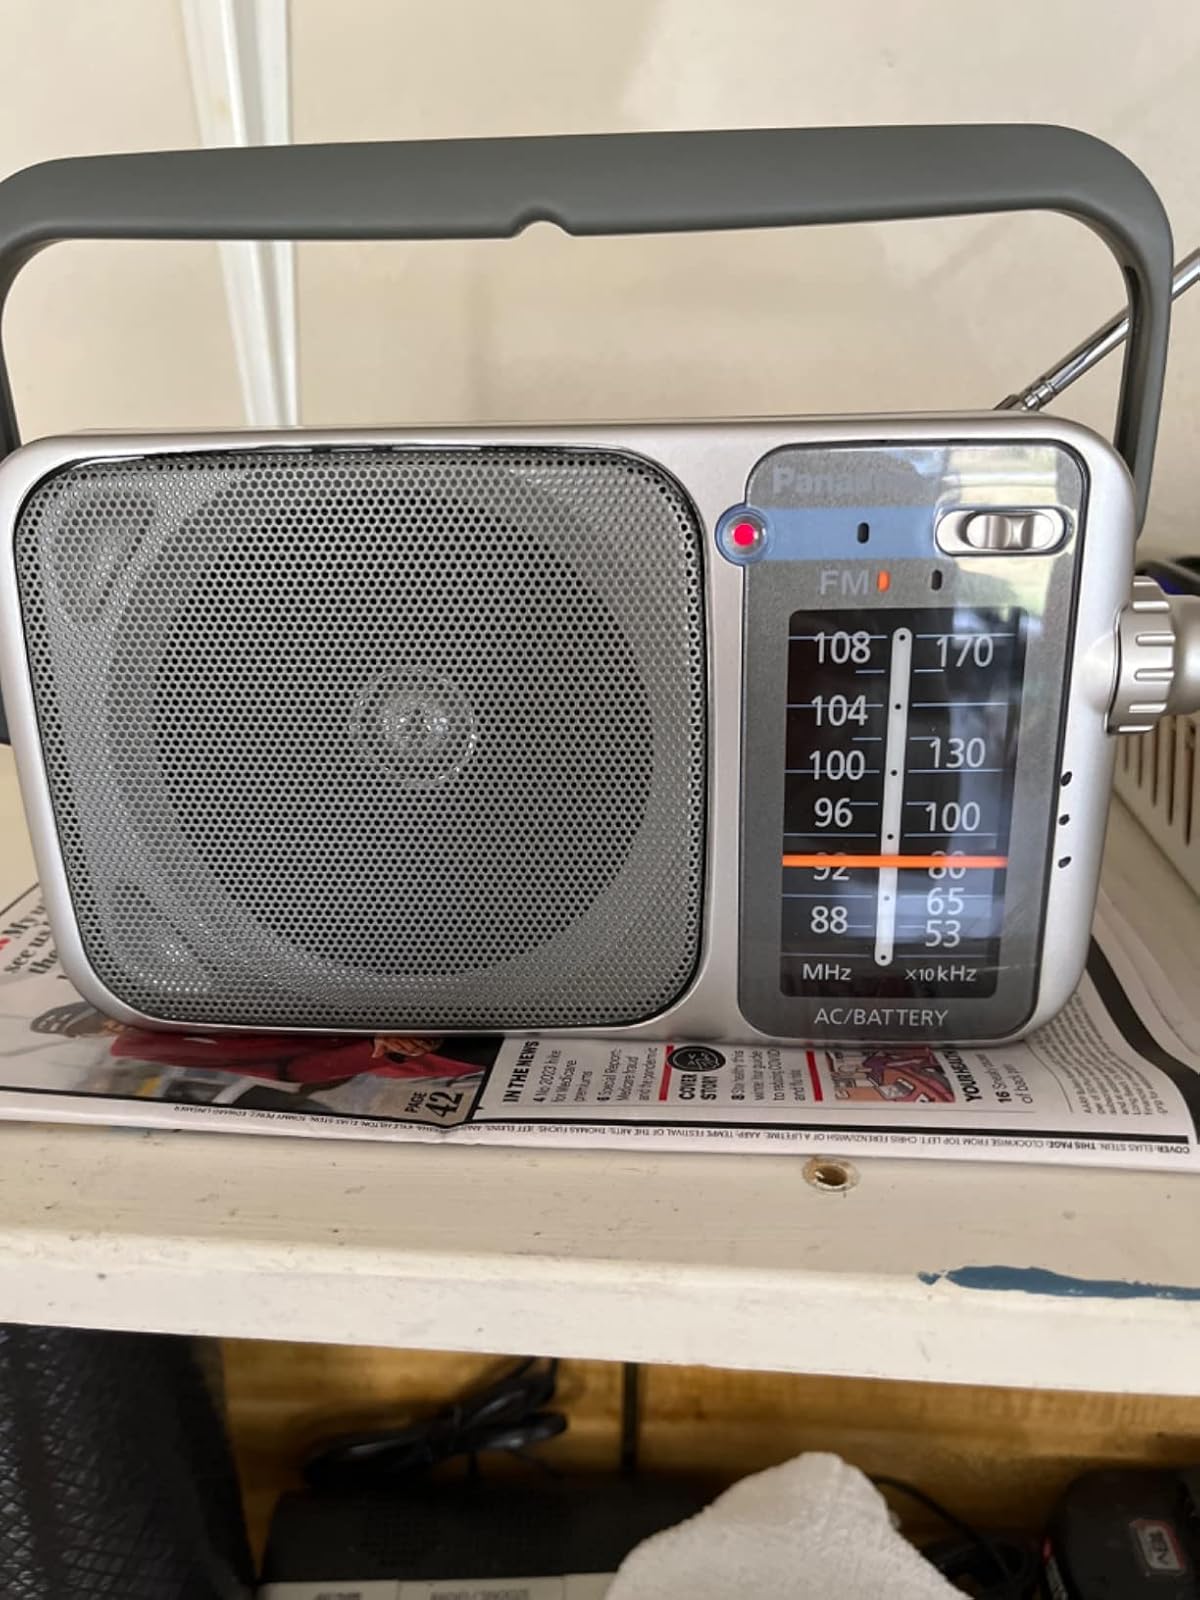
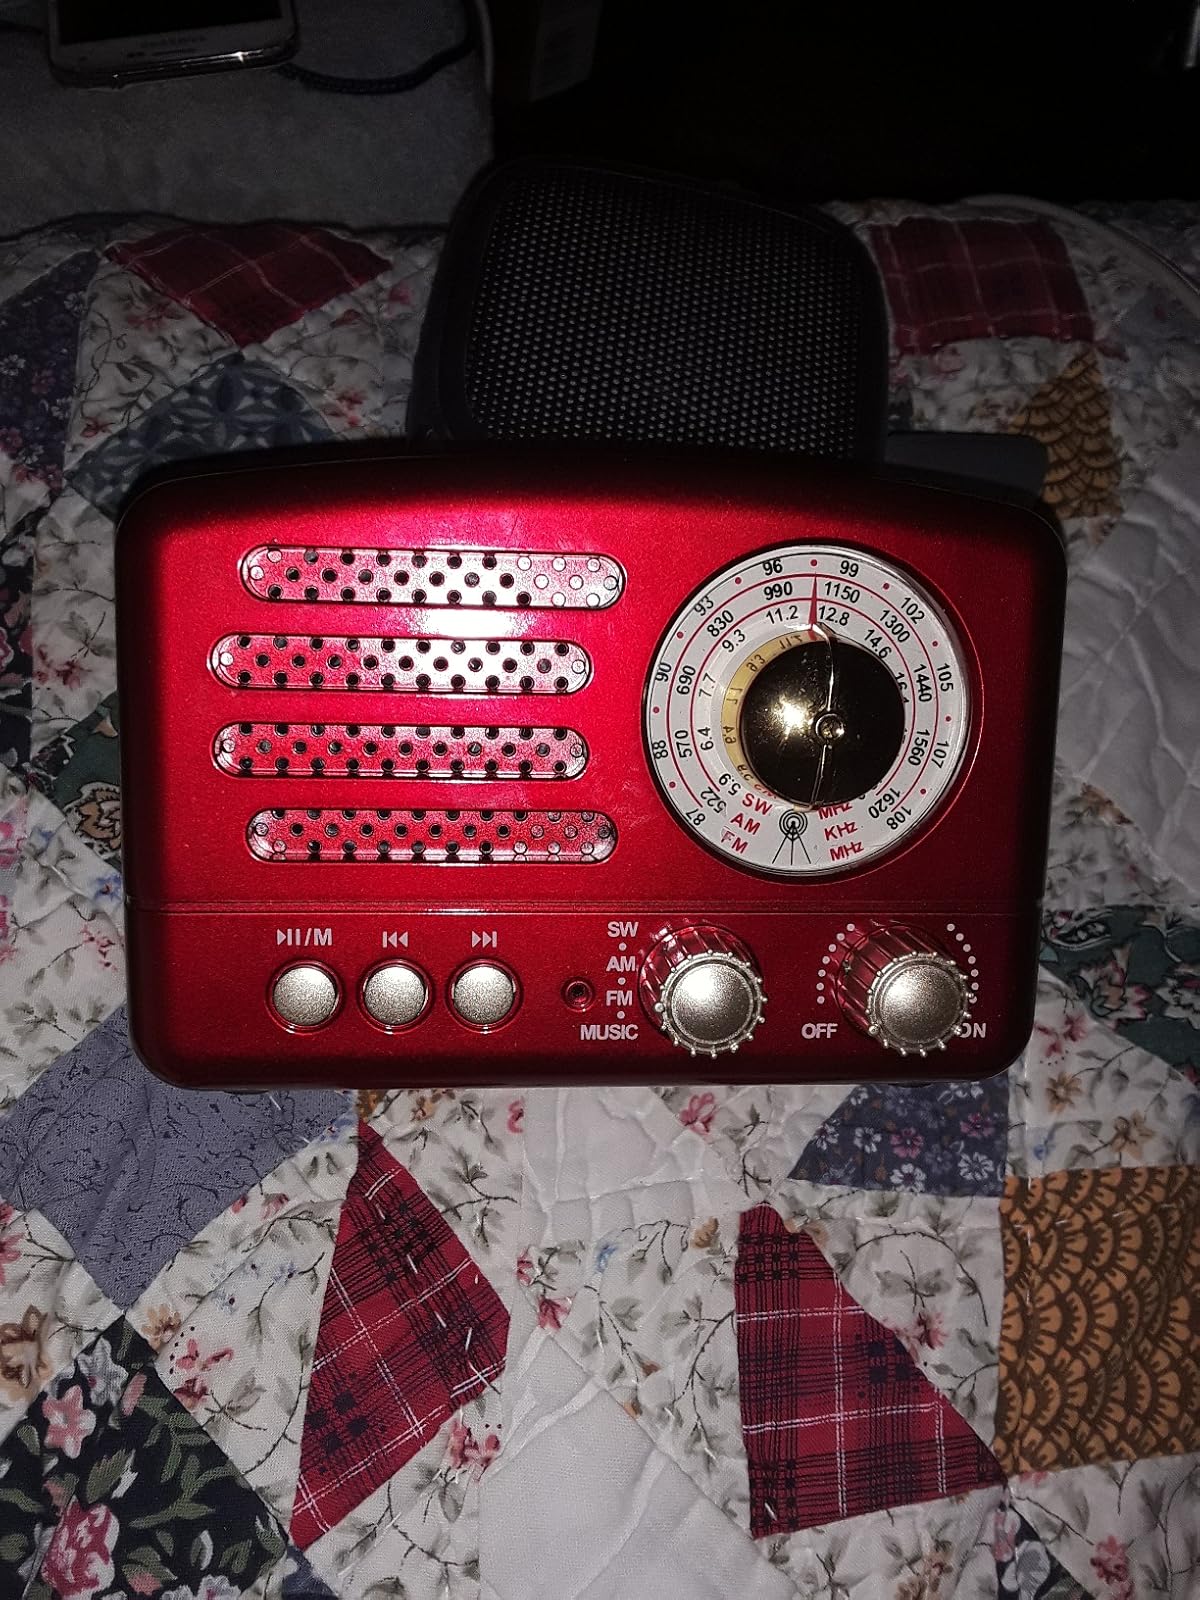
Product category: radio
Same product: no